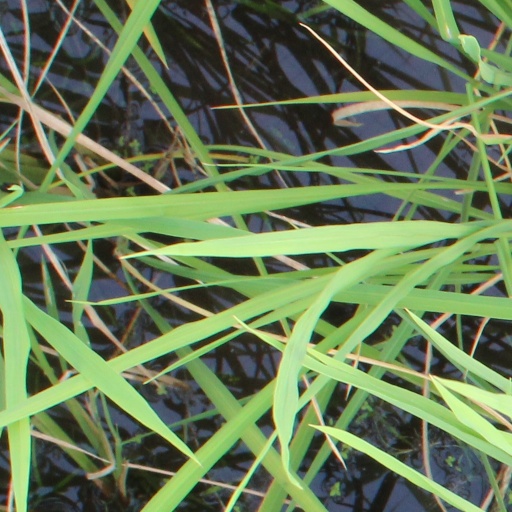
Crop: rice